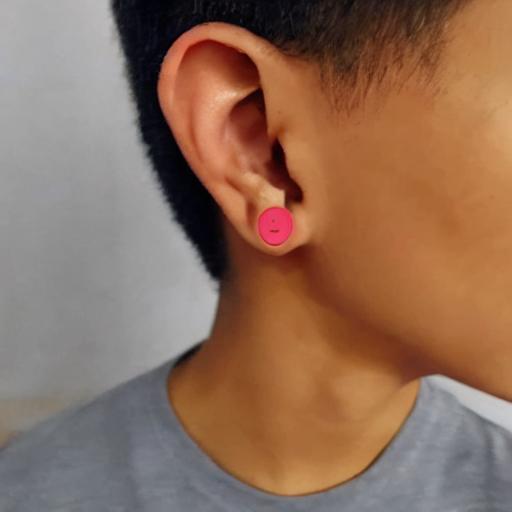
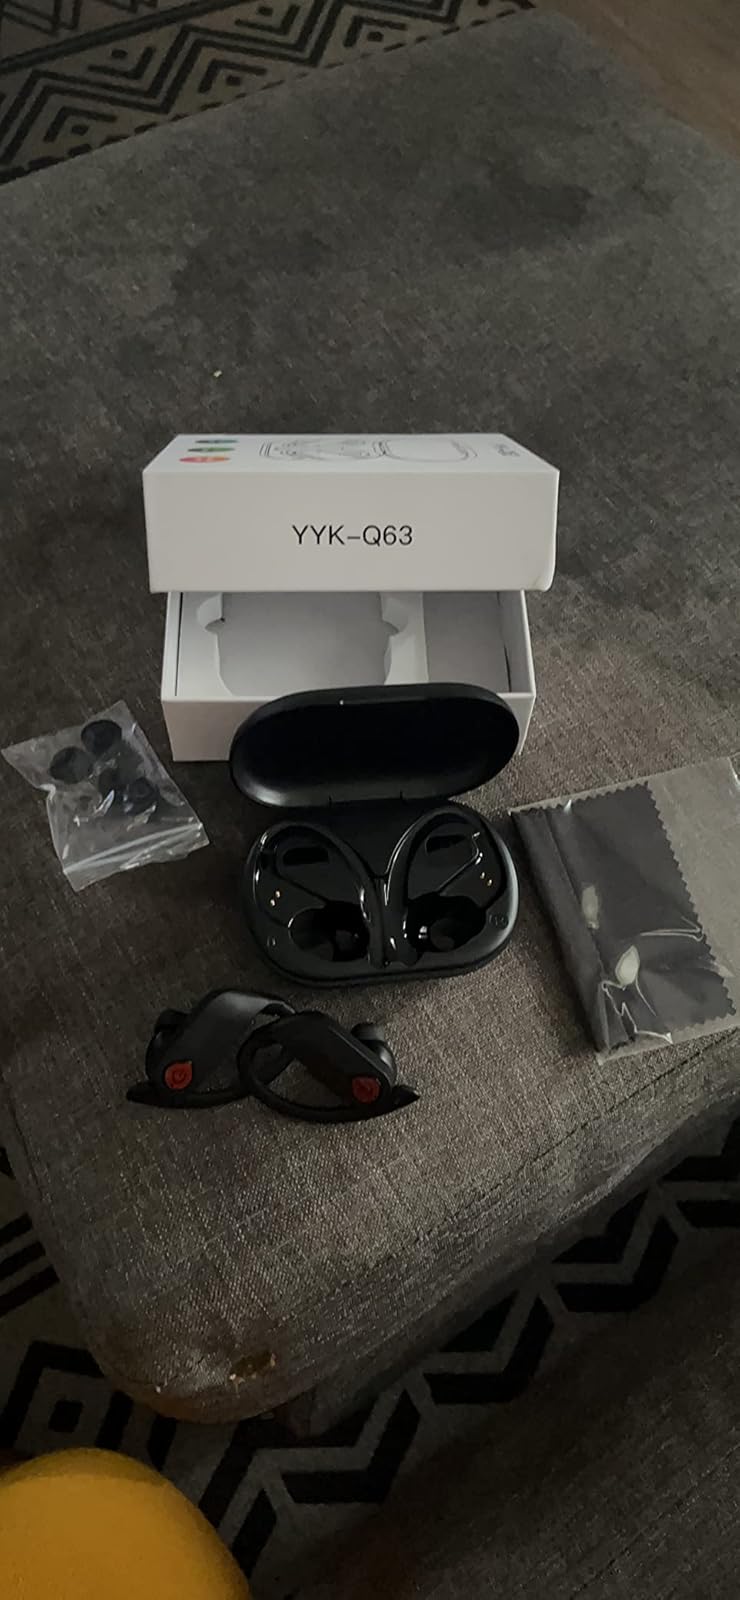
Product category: earbuds
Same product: no